Romics

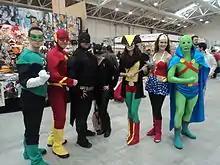
Cosplayers at Romics 2013

Every year, famous cartoonists are guests of the event and are awarded the "Romics d’Oro" (Golden Romics). Among the guests who attended: Albert Uderzo ("Asterix"), Milo Manara, Monkey Punch, creator of the comic "Lupin the Third ", Yoichi Takahashi, author of "Captain Tsubasa"; Sergio Bonelli, historic editor of Italian comics and screenwriter; Giancarlo Berardi, ("Ken Parker", "Julia"); Eddie Campbell ("From Hell"); Alfredo Castelli ("Martin Mystère"); Vittorio Giardino ("No Pasaran", "Jonas Fink", "Max Fridman"); Carlos Gomez ("Dago"); Francisco Solano López, author of "L'Eternauta"; Giovanni Ticci ("Tex"); Robin Wood ("Dago", "Nippur de Lagash", "Merlin", "Savarese"); Leo Ortolani ("Rat-Man"); Giorgio Cavazzano ("Paperinika"); Tsukasa Hōjō ("Cat's Eyes", "City Hunter"); Massimo Rotundo ("Tex").